Kingfisher Airlines

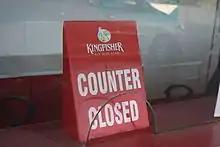
A closed counter after Kingfisher Airlines stopped its service

In December 2011, for the second time in two months, Kingfisher's bank accounts were frozen by the Mumbai Income Tax department for non-payment of dues. The firm owed to the tax department at the time.